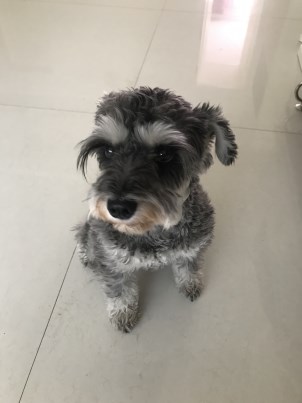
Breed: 2342-n000102-miniature_schnauzer